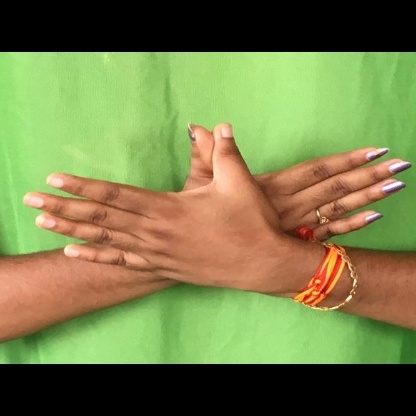
Mudra: Garuda